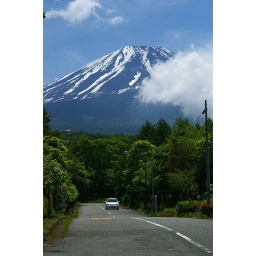
Taken from the window of a car travelling at around 90km/h.